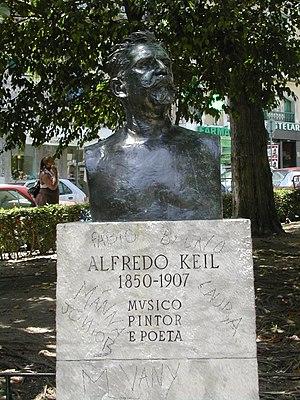
Alfredo Cristiano Keil est un compositeur, peintre et collectionneur portugais d'œuvres d'art. Il est né de parents d’origine allemande tous deux nés au Portugal. En 1891, il compose l’hymne national du Portugal, A Portuguesa.